Downtown Indianapolis

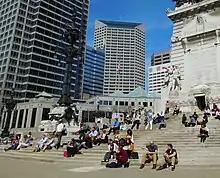
Monument Circle's public space serves as a hub for civic life in Indianapolis

Notable independent establishments, such as St. Elmo Steak House and Slippery Noodle Inn, mix with chains in the blocks surrounding Circle Centre Mall in downtown's Wholesale District. Massachusetts Avenue, one of the city's original diagonal streets, is lined with numerous local bars and eateries, like Vicino. Anchoring downtown's Market East district, the Indianapolis City Market features dozens of local food vendors that generally serve lunchtime patrons. Sun King Brewing is located about five blocks east in the neighboring Cole-Noble District. Since the 2010s, downtown's Fletcher Place neighborhood emerged as a popular dining destination.